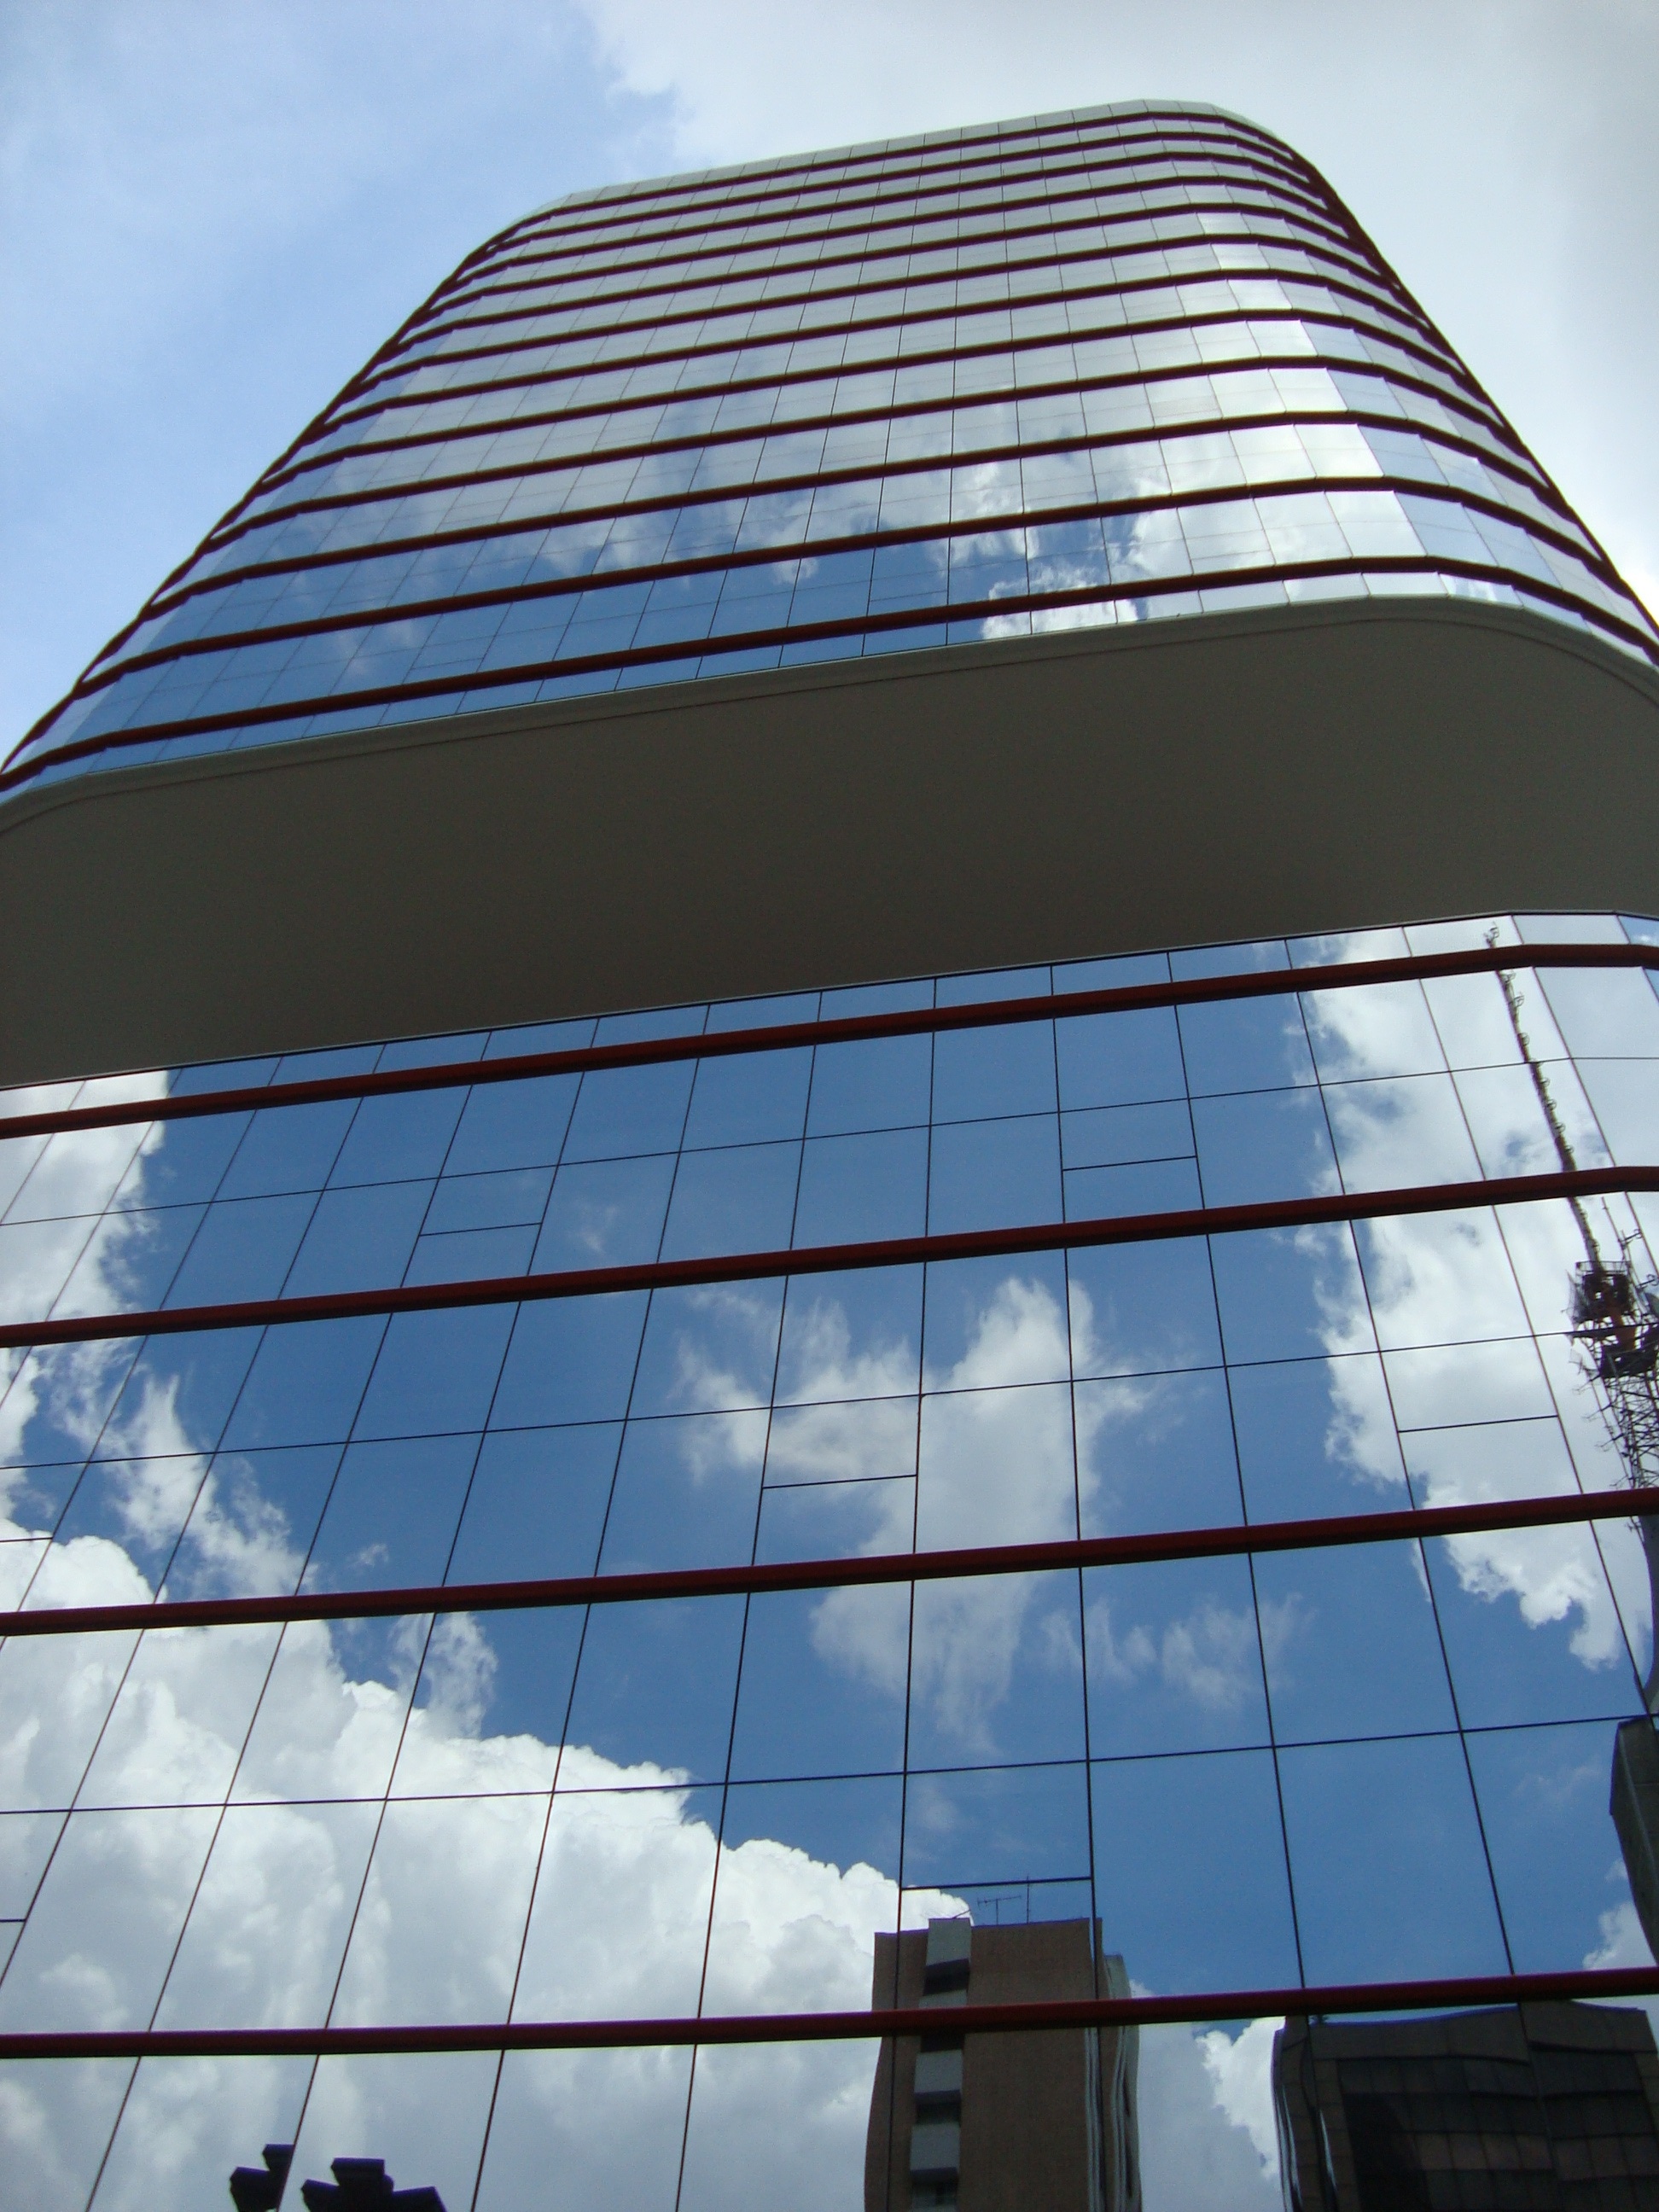
architecture, sky, window, building, skyscraper, urban, downtown, reflection, tower, landmark, facade, blue, tower block, clouds, buildings, symmetry, brazil, shape, headquarters, daylighting